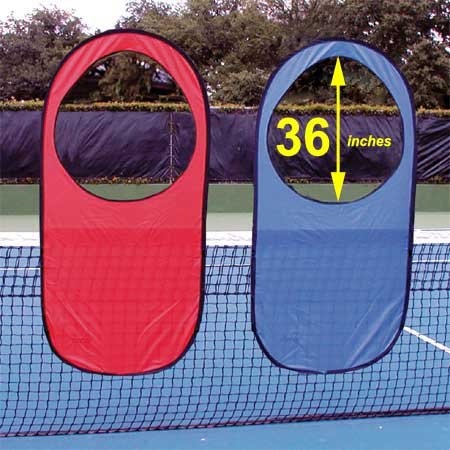
OnCourt OffCourt Large Pop Up Targets with Velcro Straps and Durable Metal Frame for Tennis Practice and Training, Set of 2, Blue and Red
EASY ATTACHEMENT - These pop-up targets can be secured quickly and securely and easily to any tennis net with Velcro in just seconds TARGET TRAINING - An excellent addition to a training session. Pop-Up targets help focus service practice and improvement of many strokes, including passing shots, service returns and more HIGH-QUALITY DESIGN - Targets are created using lightweight & durable materials, they made of impact resistant nylon with a durable metal frame. The opening of each target measures 20" x 26" CARRY BAG INCLUDED - Each target folds like a pop-up tent into its own compact 15-inch diameter nylon case for easy space saving storage and portability ALL AGES & ABILITIES - These colorful targets are ideal for players of all ages and abilities wanting to develop their shot accuracy and ball hitting depth Pop-Up Targets attach to a tennis net with Velcro in just seconds. They help focus service practice and improvement of many other strokes, including passing shots, service returns and more. These colorful targets are made of impact resistant nylon with a durable metal frame. The opening of each target measures 19" x 26". Each target folds like a pop-up tent into its own compact 15-inch diameter nylon case for easy space saving storage. See the video below for a demonstration. Set includes one red and one blue target.
Brand: Zion Market Place
Category: Sporting Goods > Athletics > Tennis > Tennis Training Aids > Tennis Target Trainers